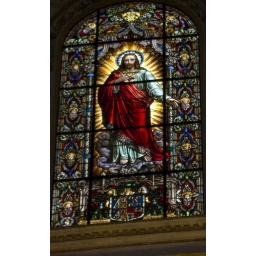
Christian stained glass window in the Mezquita.